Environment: real
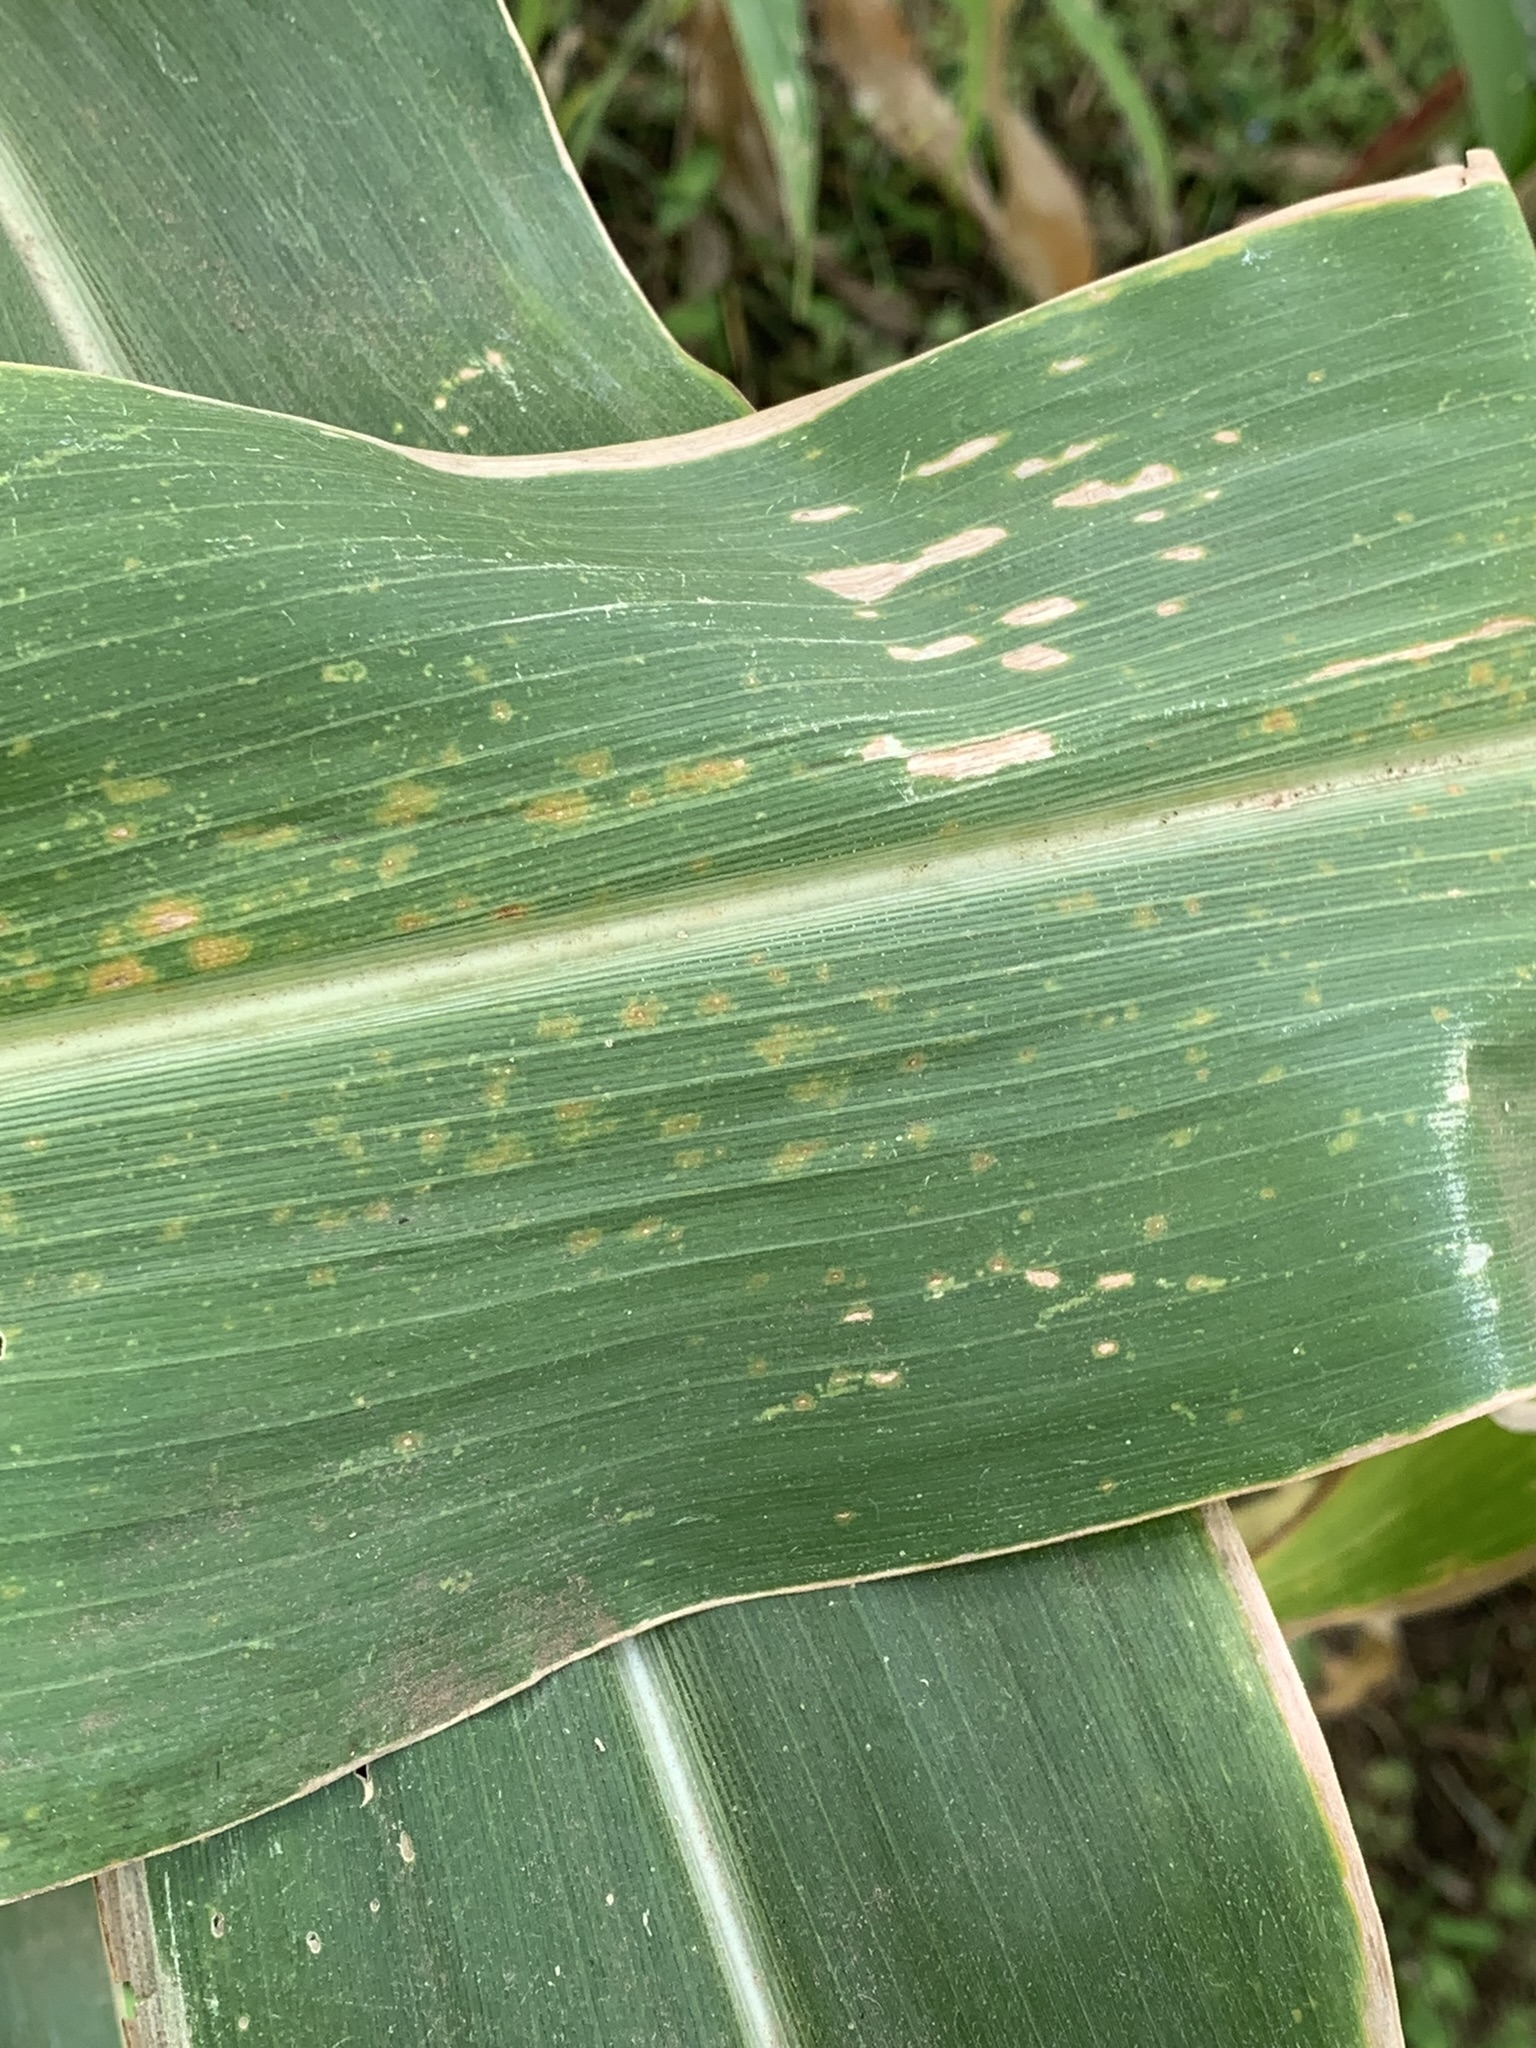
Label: lethal_necrosis